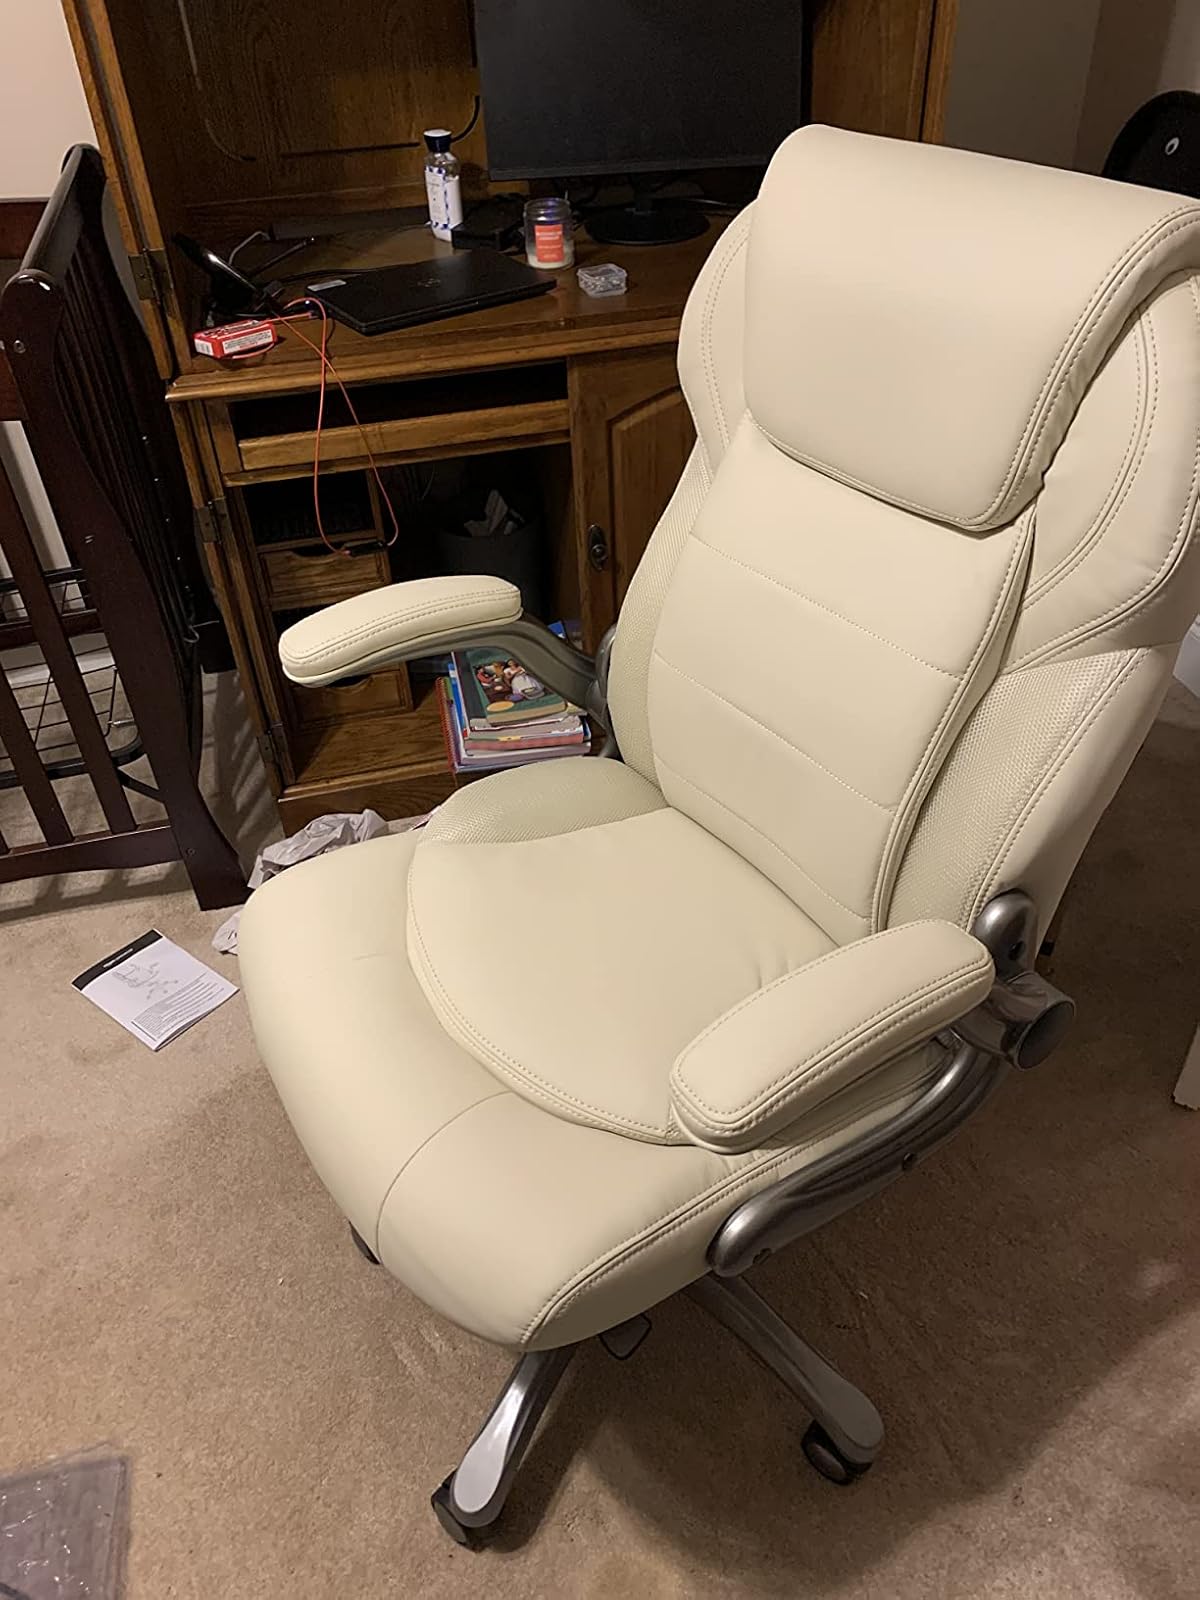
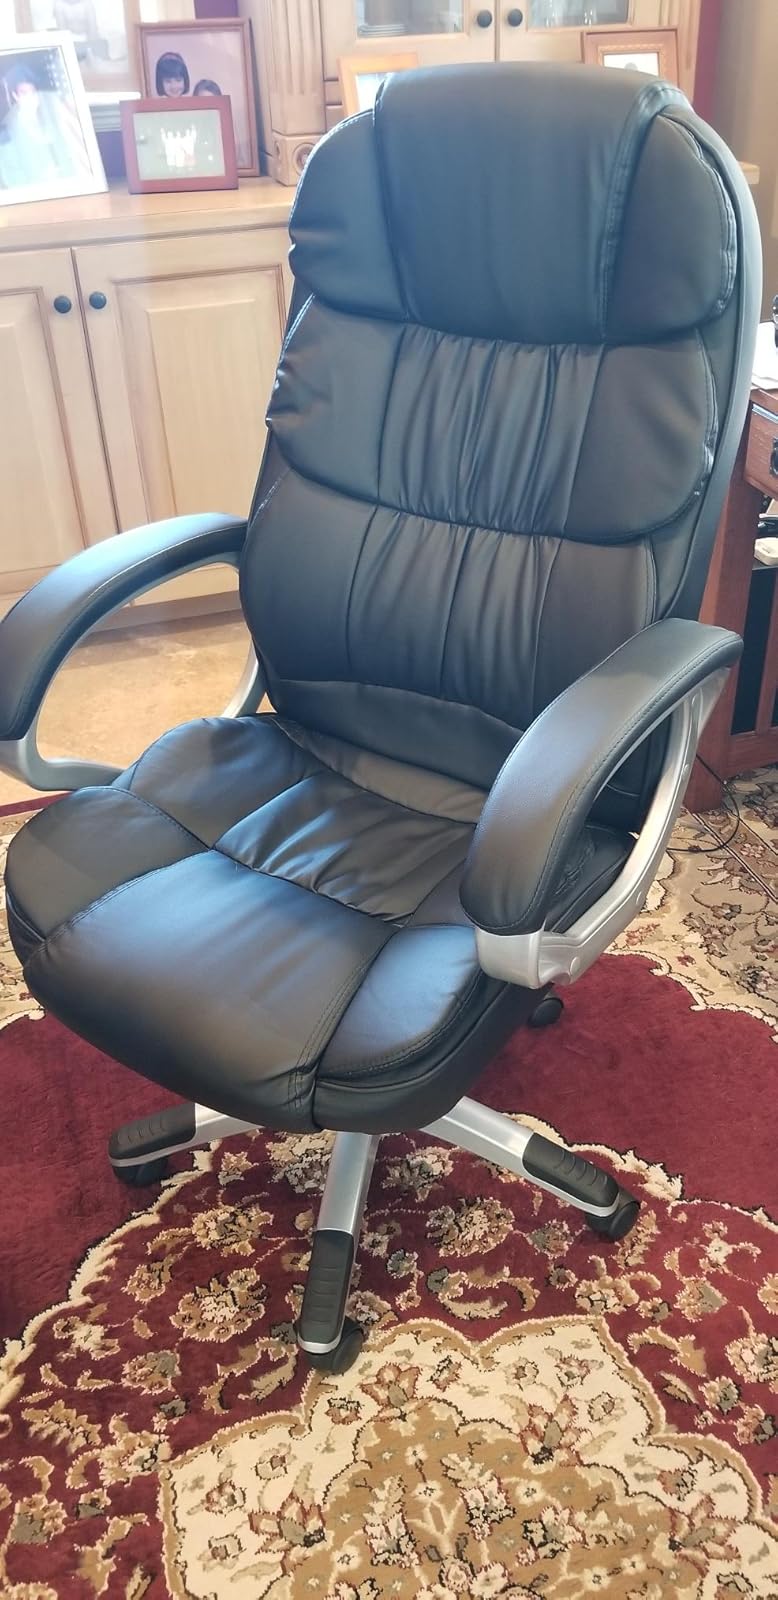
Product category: items_chair
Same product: no